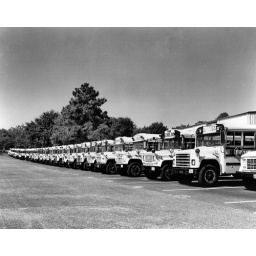
School busses lined up before school begins. Scanned black and white print. Chapel Hill School in East Texas.